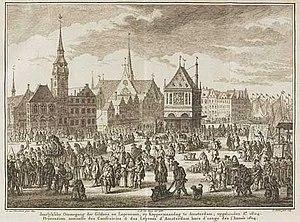
Une ommegang était à l'origine une procession dans les Pays-Bas méridionaux. Le mot ommegang signifie à l'origine « aller autour » et correspond au latin circumambulatio ou amburbium, en français tour ; il était expression de la vénération des saints.